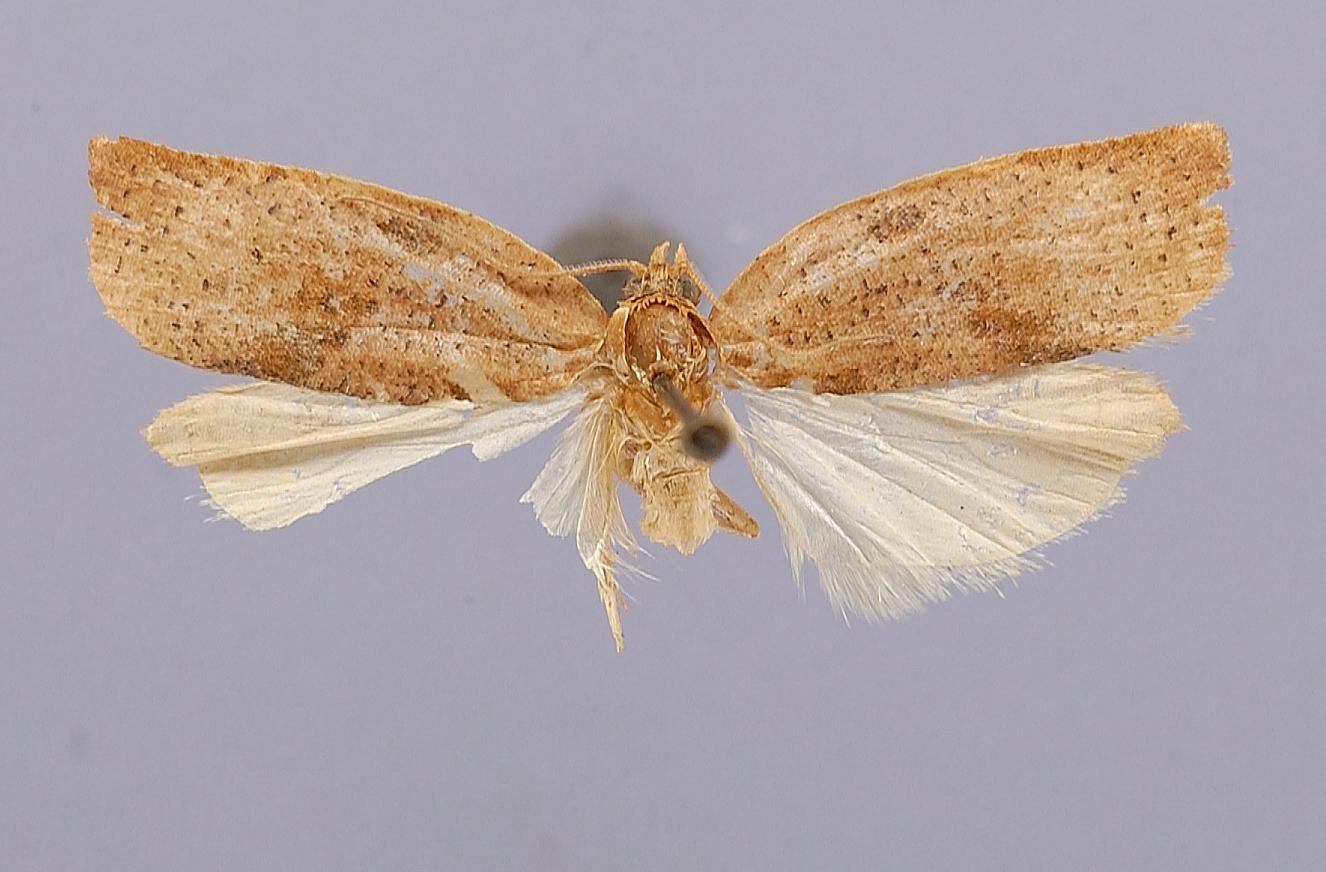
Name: Archidemis anastea
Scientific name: Archidemis anastea Diakonoff, 1968
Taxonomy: Animalia, Arthropoda, Insecta, Lepidoptera, Tortricidae
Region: CNHM Philippine Zool. Exped. 1946-47
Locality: Philippine Islands, Davao Province, Mindanao, E slope Mt McKinley, 7000', Davao, Philippines
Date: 22 Sep 1946